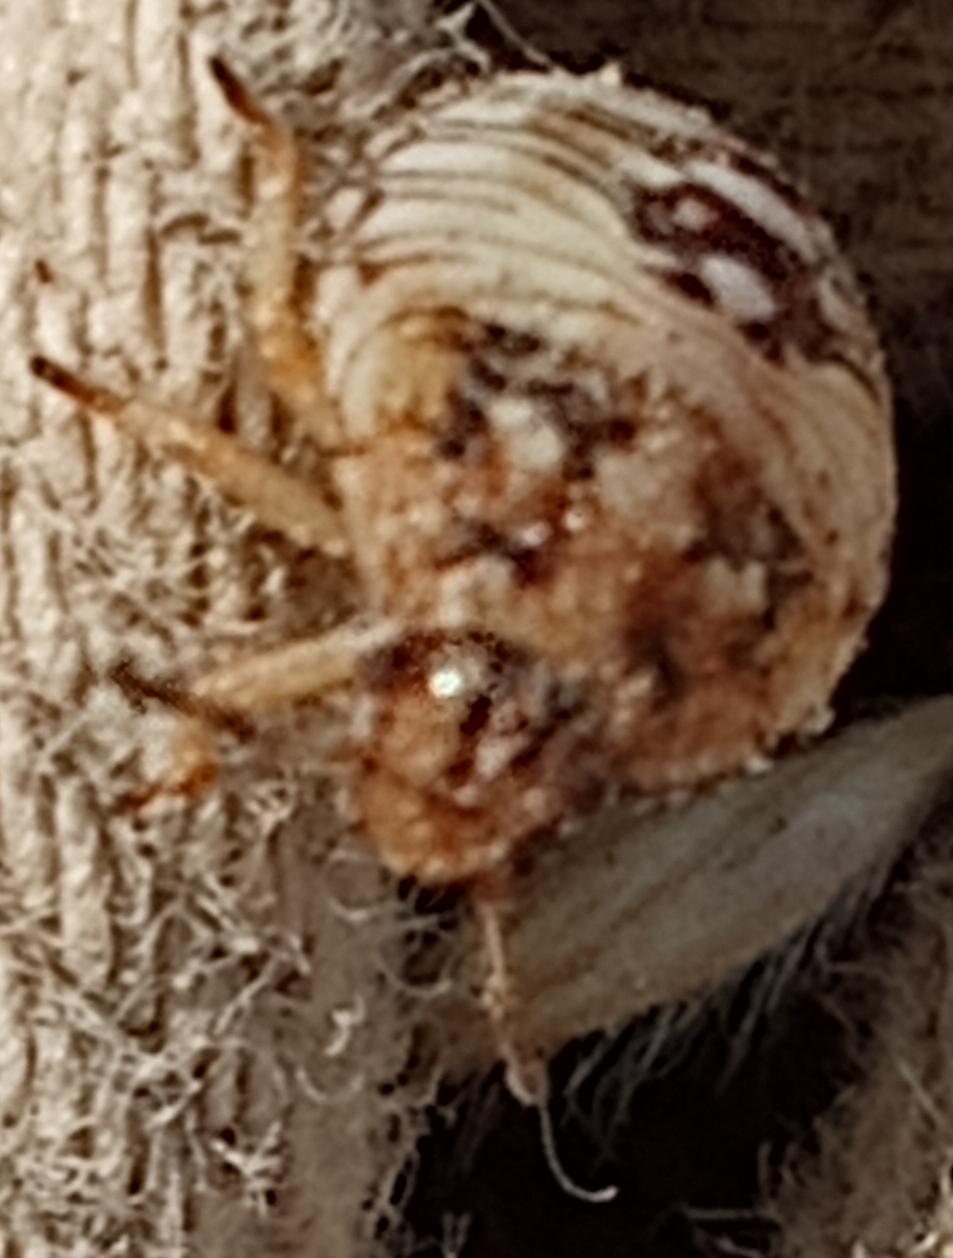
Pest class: stink_bug